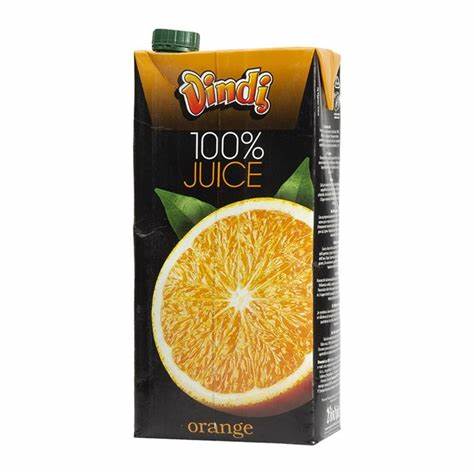
Waste category: cardboard